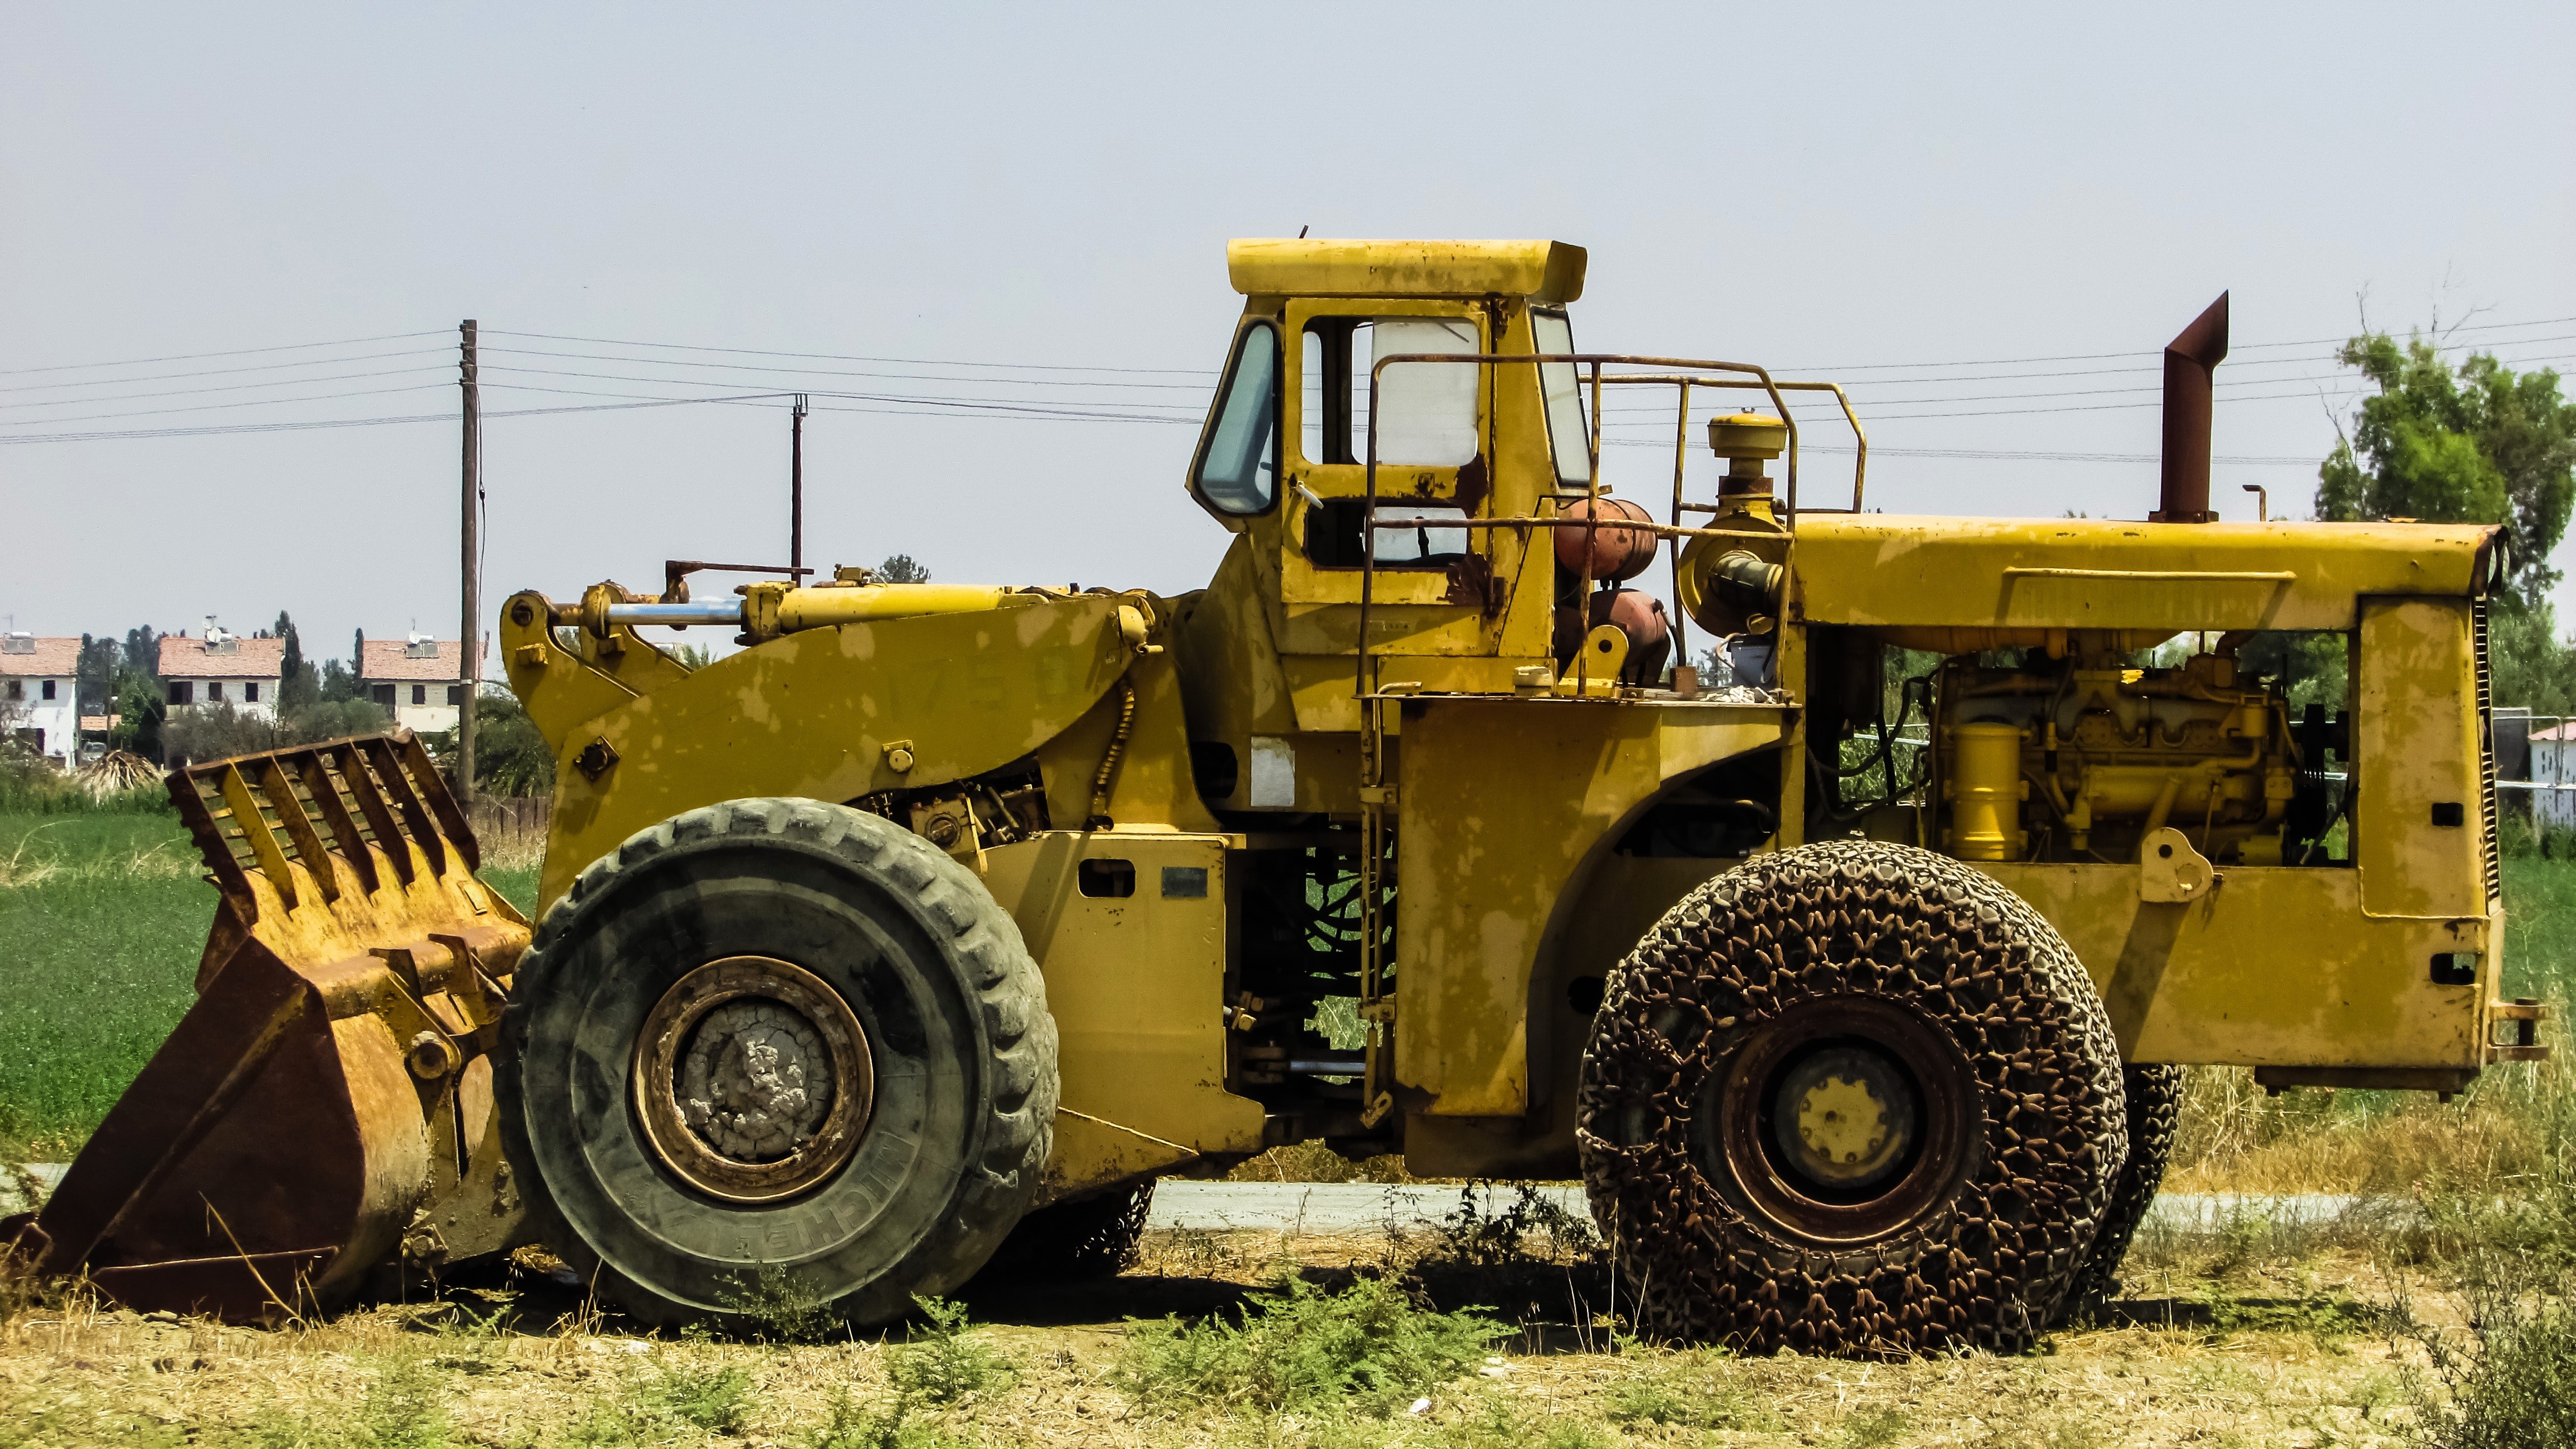
tractor, field, asphalt, transport, vehicle, equipment, machine, machinery, yellow, agriculture, bulldozer, heavy, agricultural machinery, construction equipment, land vehicle